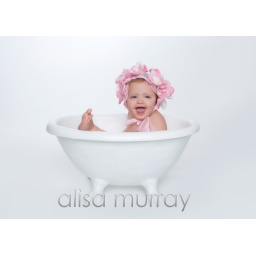
Artistic Baby photo with flowers in bath tub